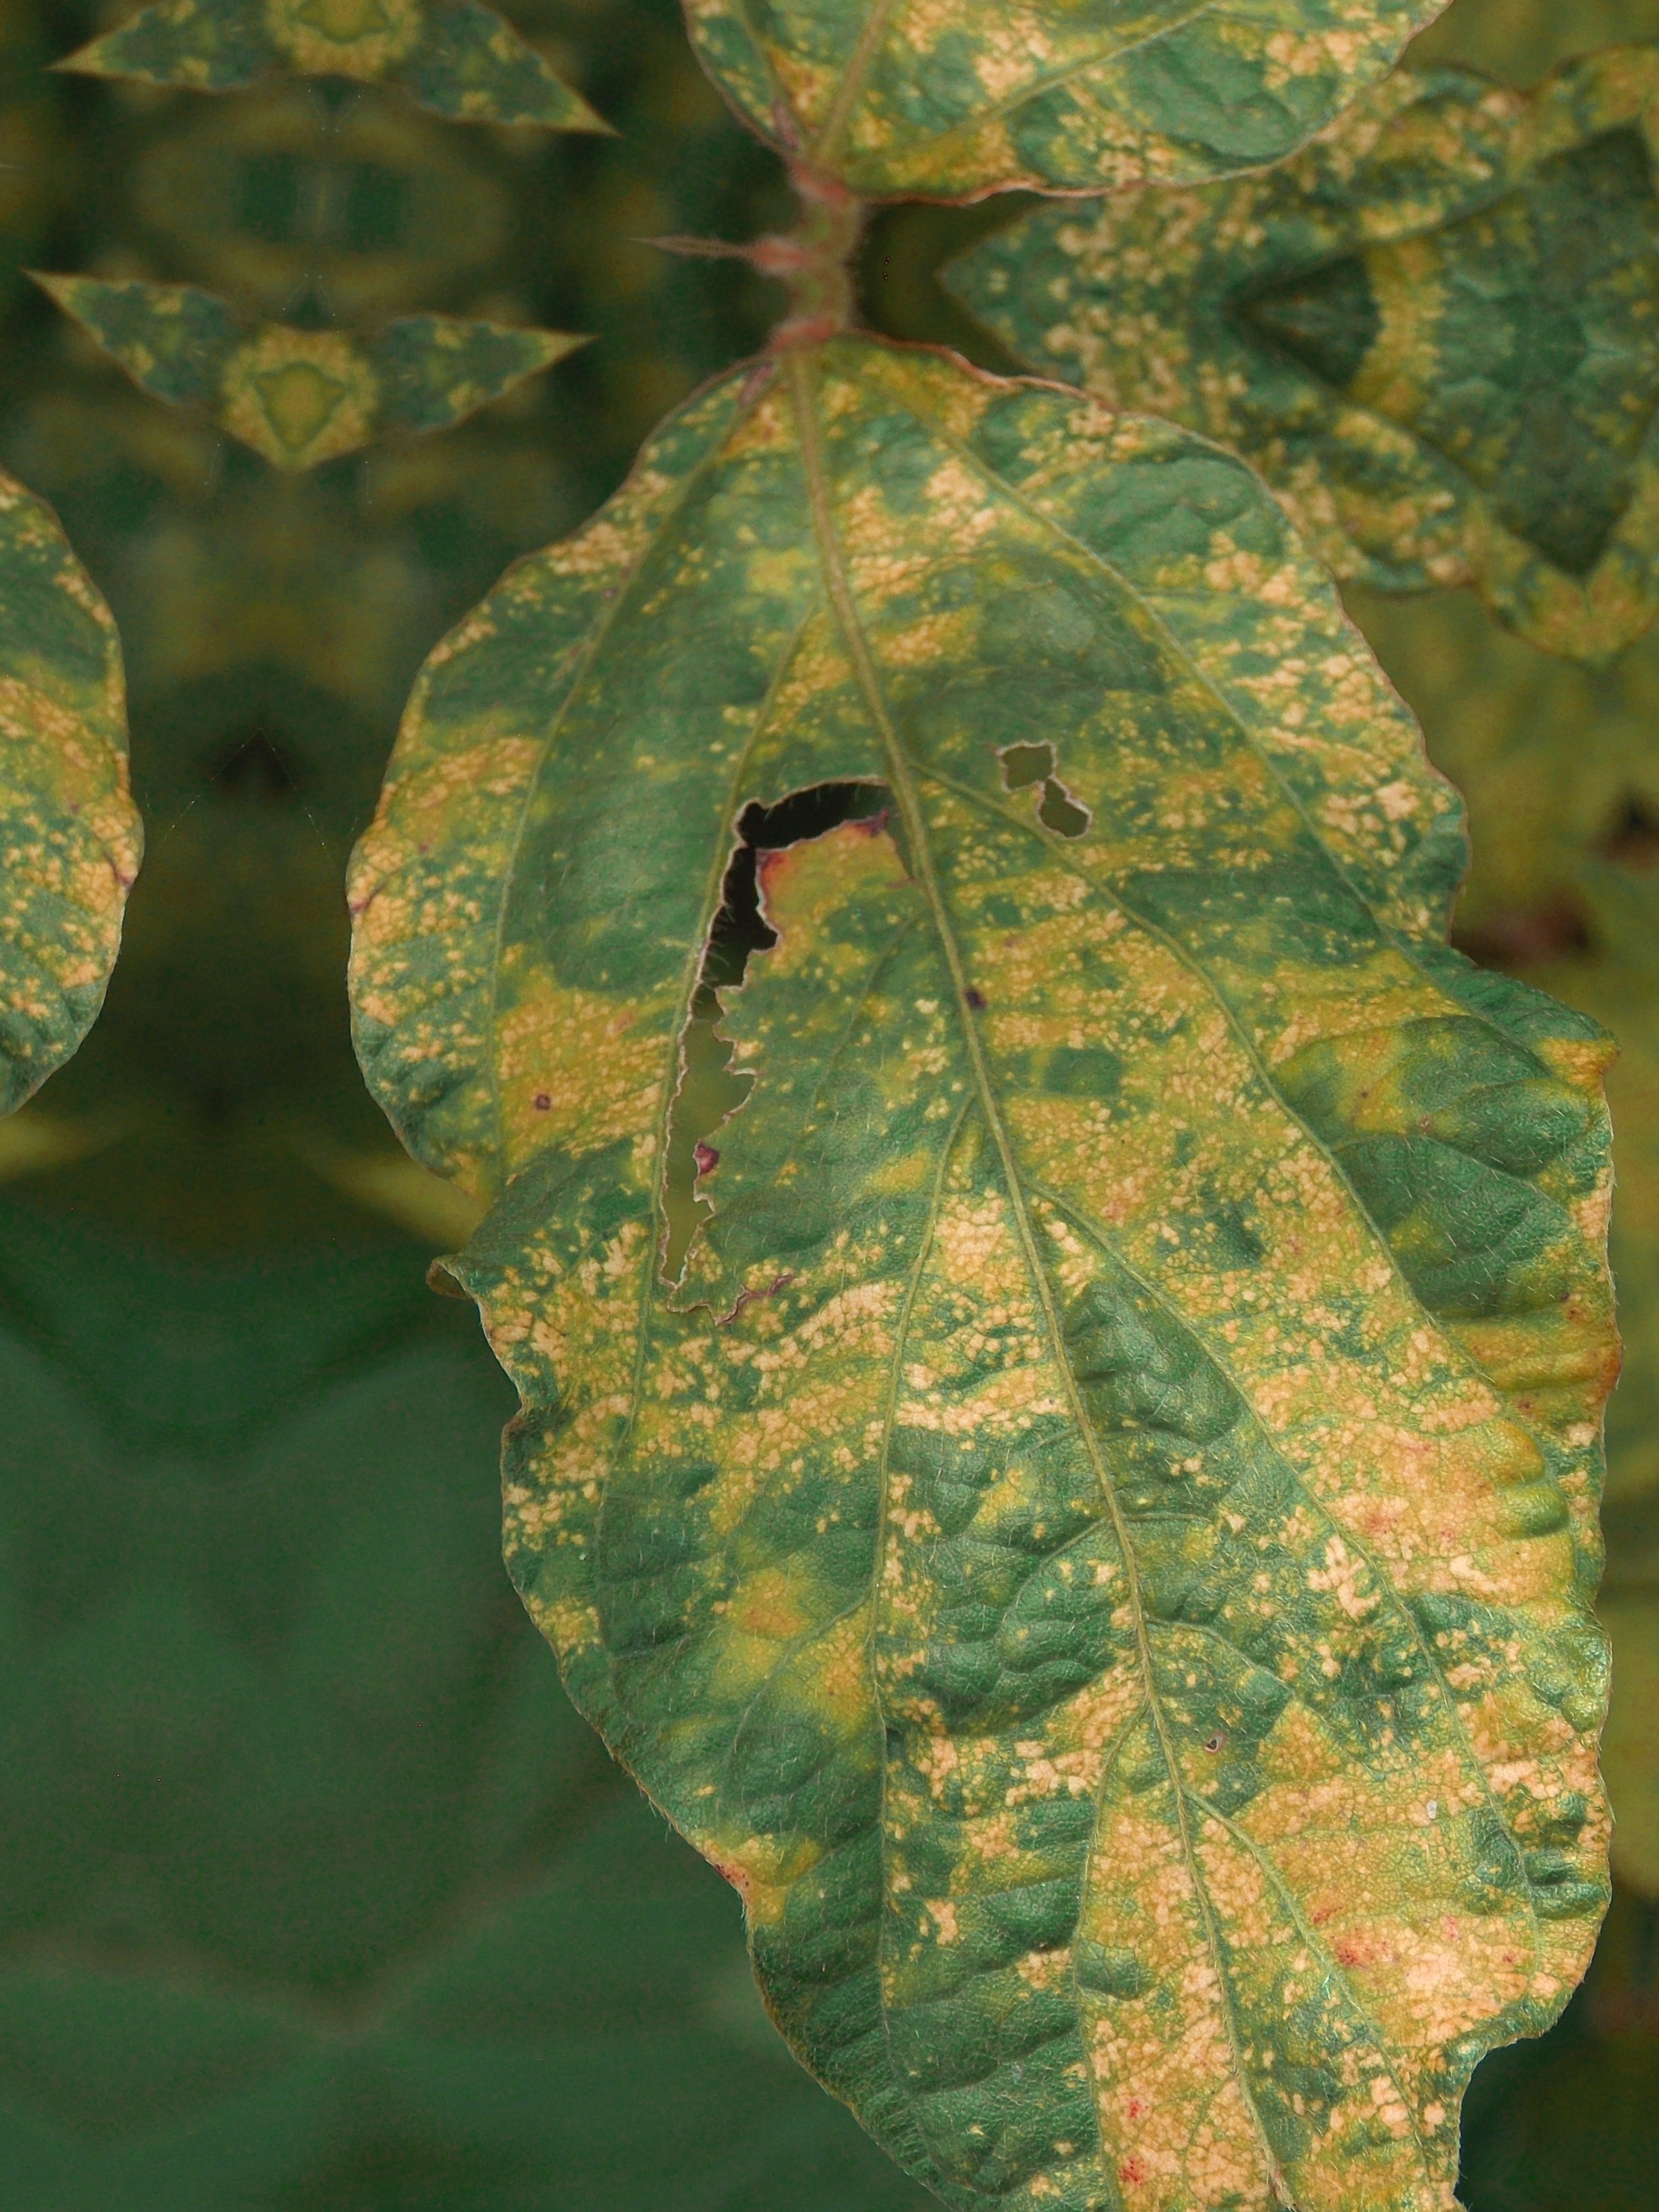
Label: Disease